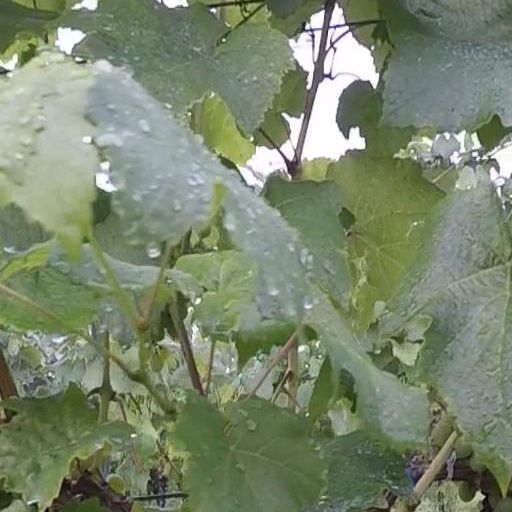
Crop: grape